Toronto Raptors

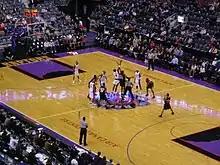
A game between the Raptors and the Portland Trail Blazers during the 2004–05 season. The Raptors were moved to the NBA's Atlantic Division prior to the start of that season.

The 2002–03 season began with the same optimism that the Raptors exhibited in three consecutive playoff seasons, although it faded early. Carter, while voted as a starter in the 2003 All-Star Game, suffered a knee injury, while Davis expressed disinterest in Toronto and Wilkens' "laissez-faire" attitude created a team that lacked the motivation and spirit of the previous years' teams. The team was ravaged with injuries, losing an NBA record number of player games due to injury. Furthermore, the Raptors recorded the dubious honour of being the only team in NBA history not to dress 12 players for a single game in a season. Wilkens was criticized heavily by the Toronto media for his inability to clamp down on his players when necessary, especially given this was the year that Wilkens overtook Bill Fitch for the most losses by an NBA coach, with his loss total getting dangerously close to his win total. The Raptors ended the season with a 24–58 record and Wilkens was fired. This turned out to be a blessing in disguise, when the Raptors were given the fourth overall pick in the 2003 NBA draft and brought another star to Toronto in Chris Bosh.